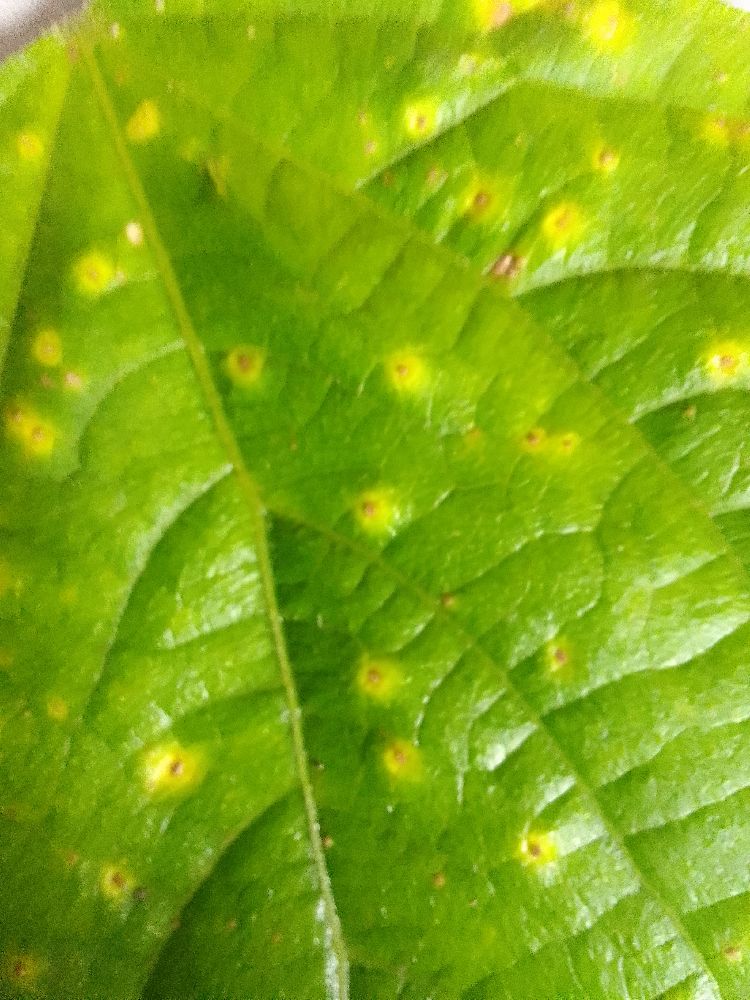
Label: rust